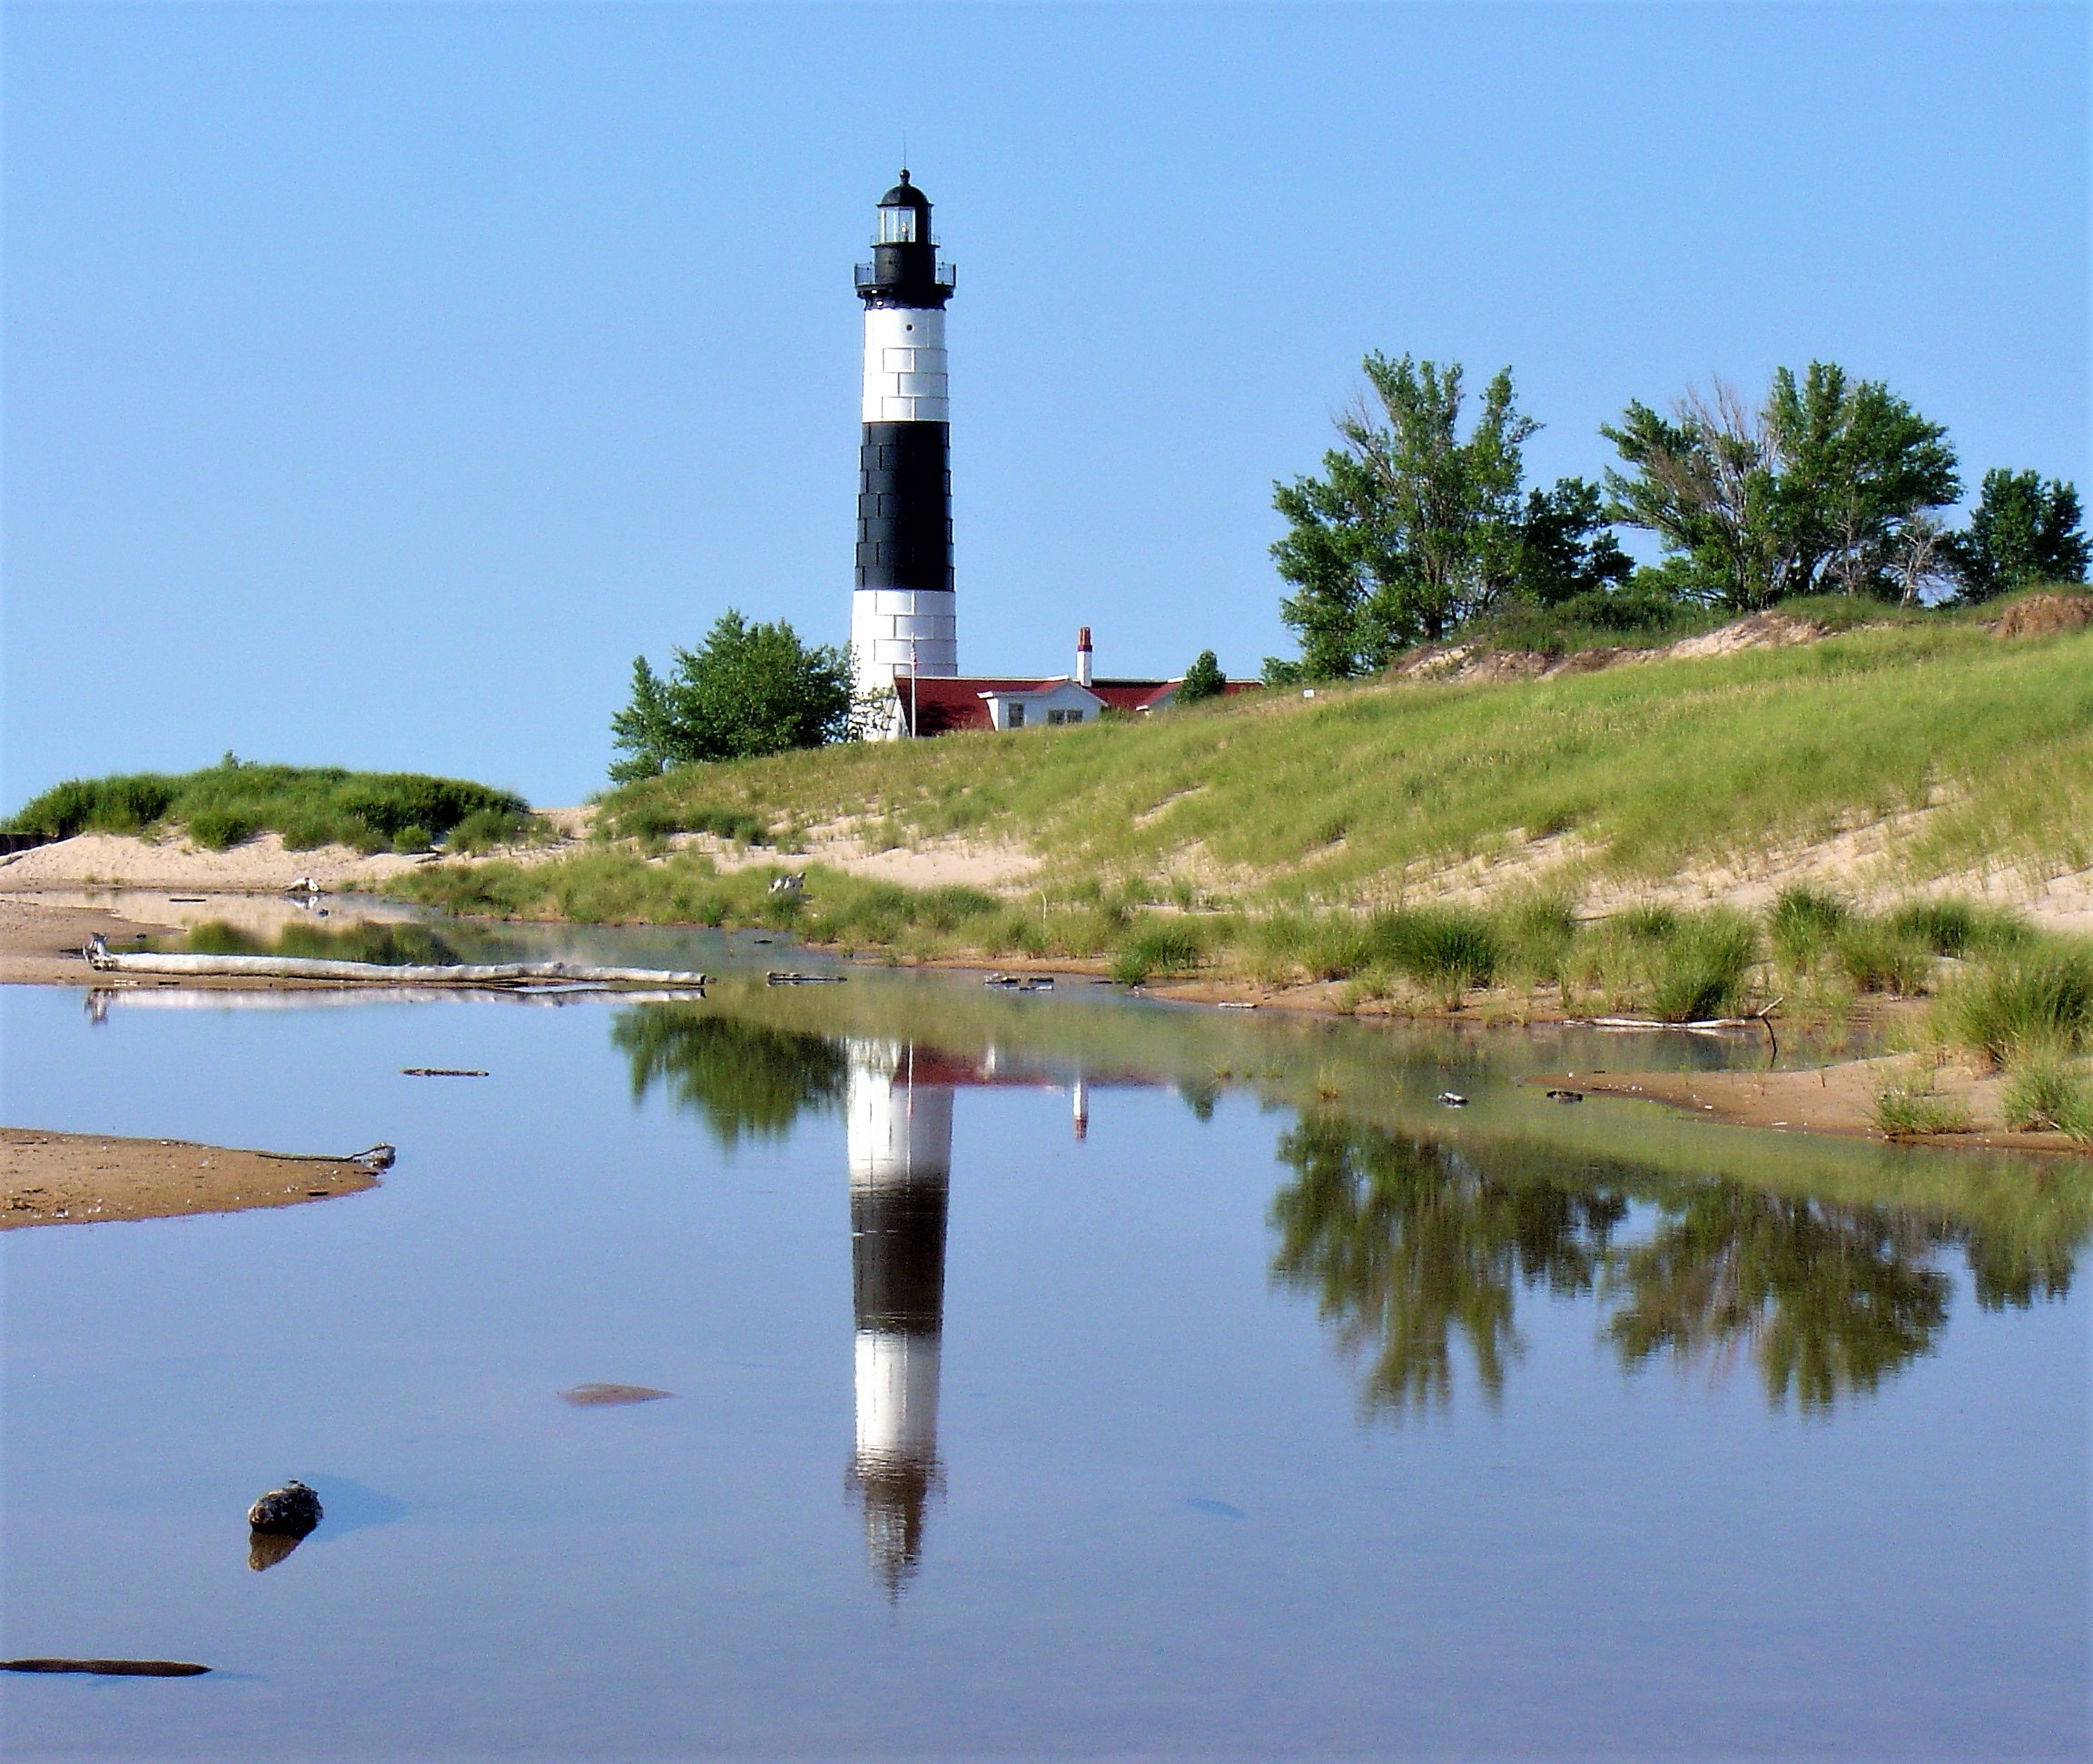
coast, marsh, lighthouse, tower, waterway, channel, loch